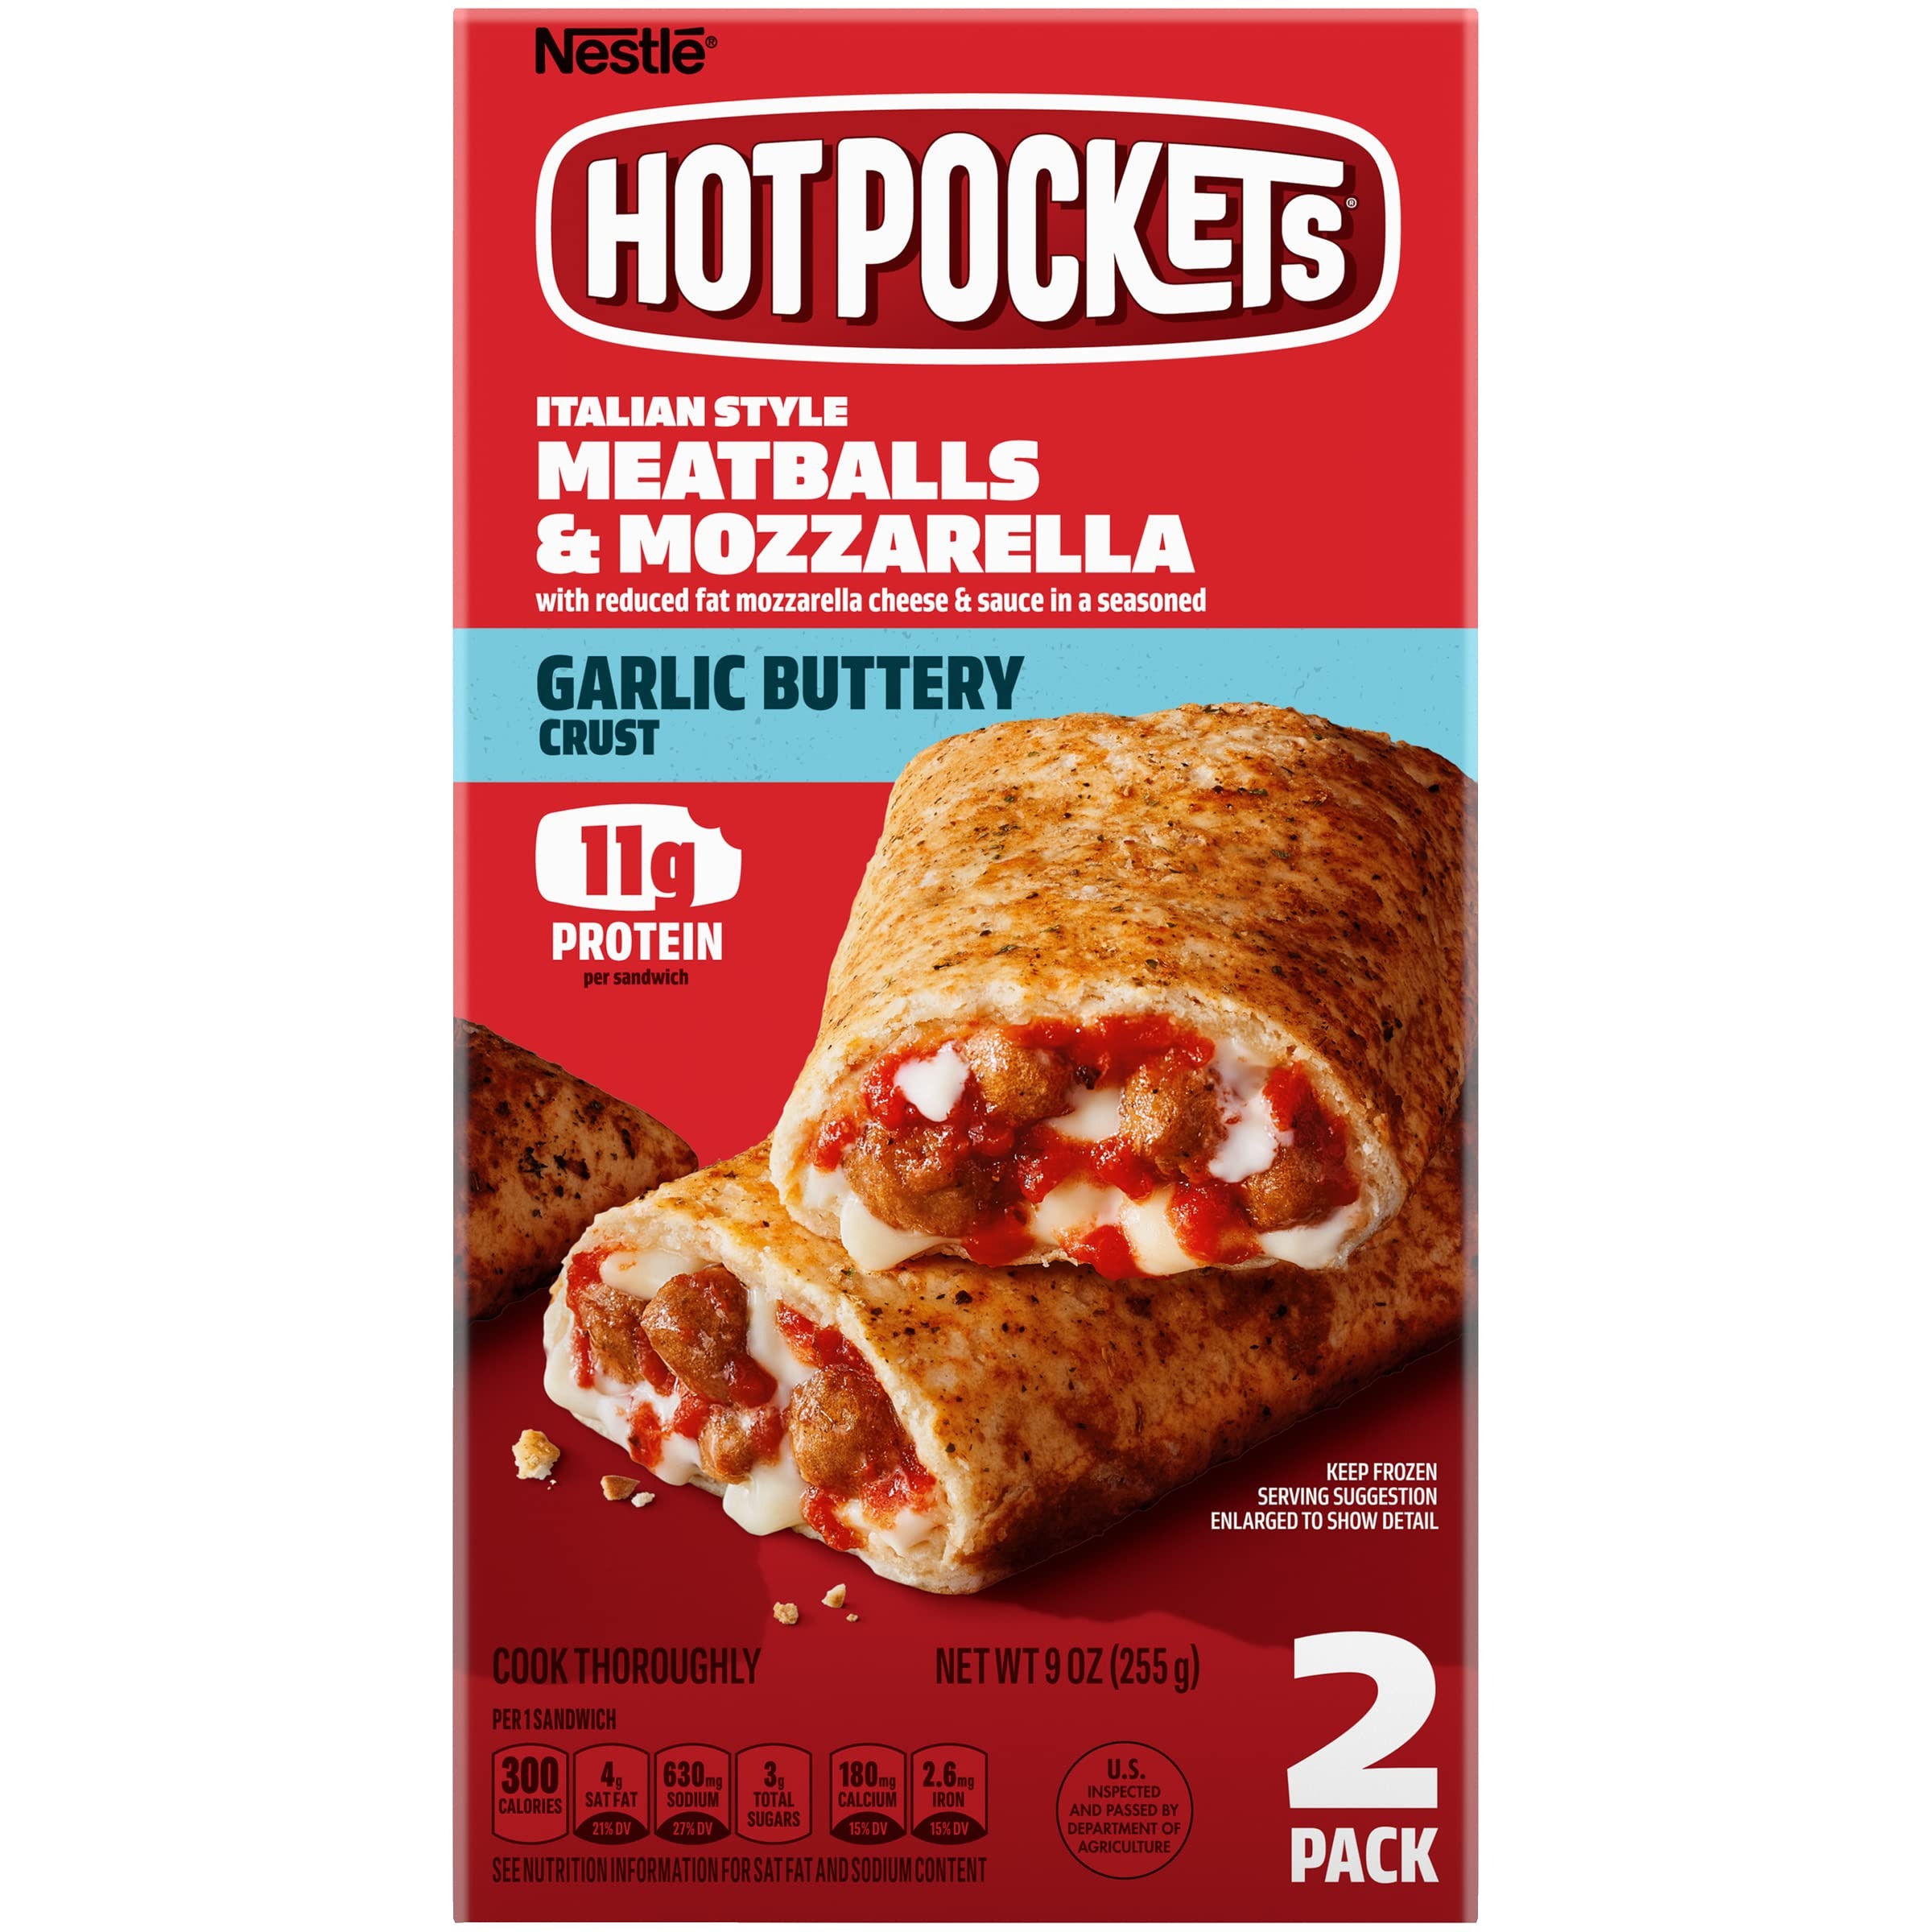
Item Name: Hot Pockets, Meatball with Mozzarella, 2 pack, 9 Ounce
Product Description: Meat Snacks
Value: 9.0
Unit: Ounce

Price: 2.99